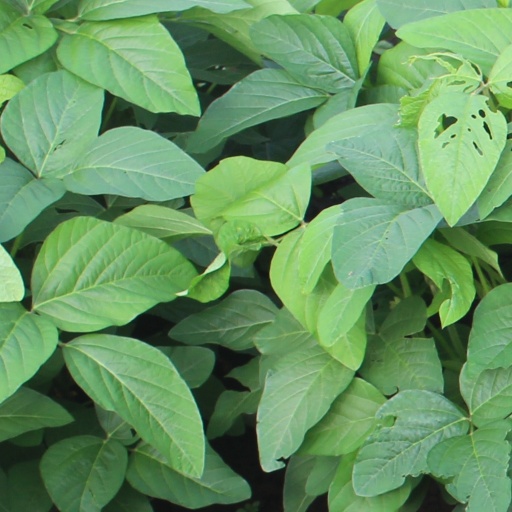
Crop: soybean